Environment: lab
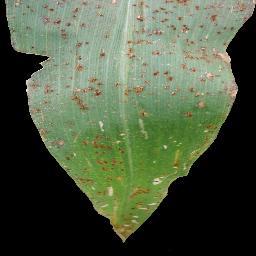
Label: common_rust